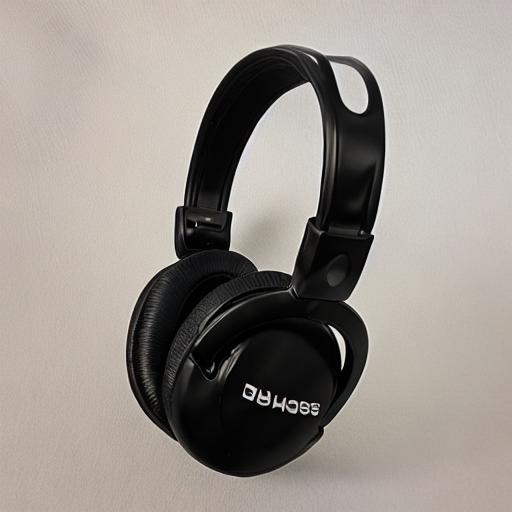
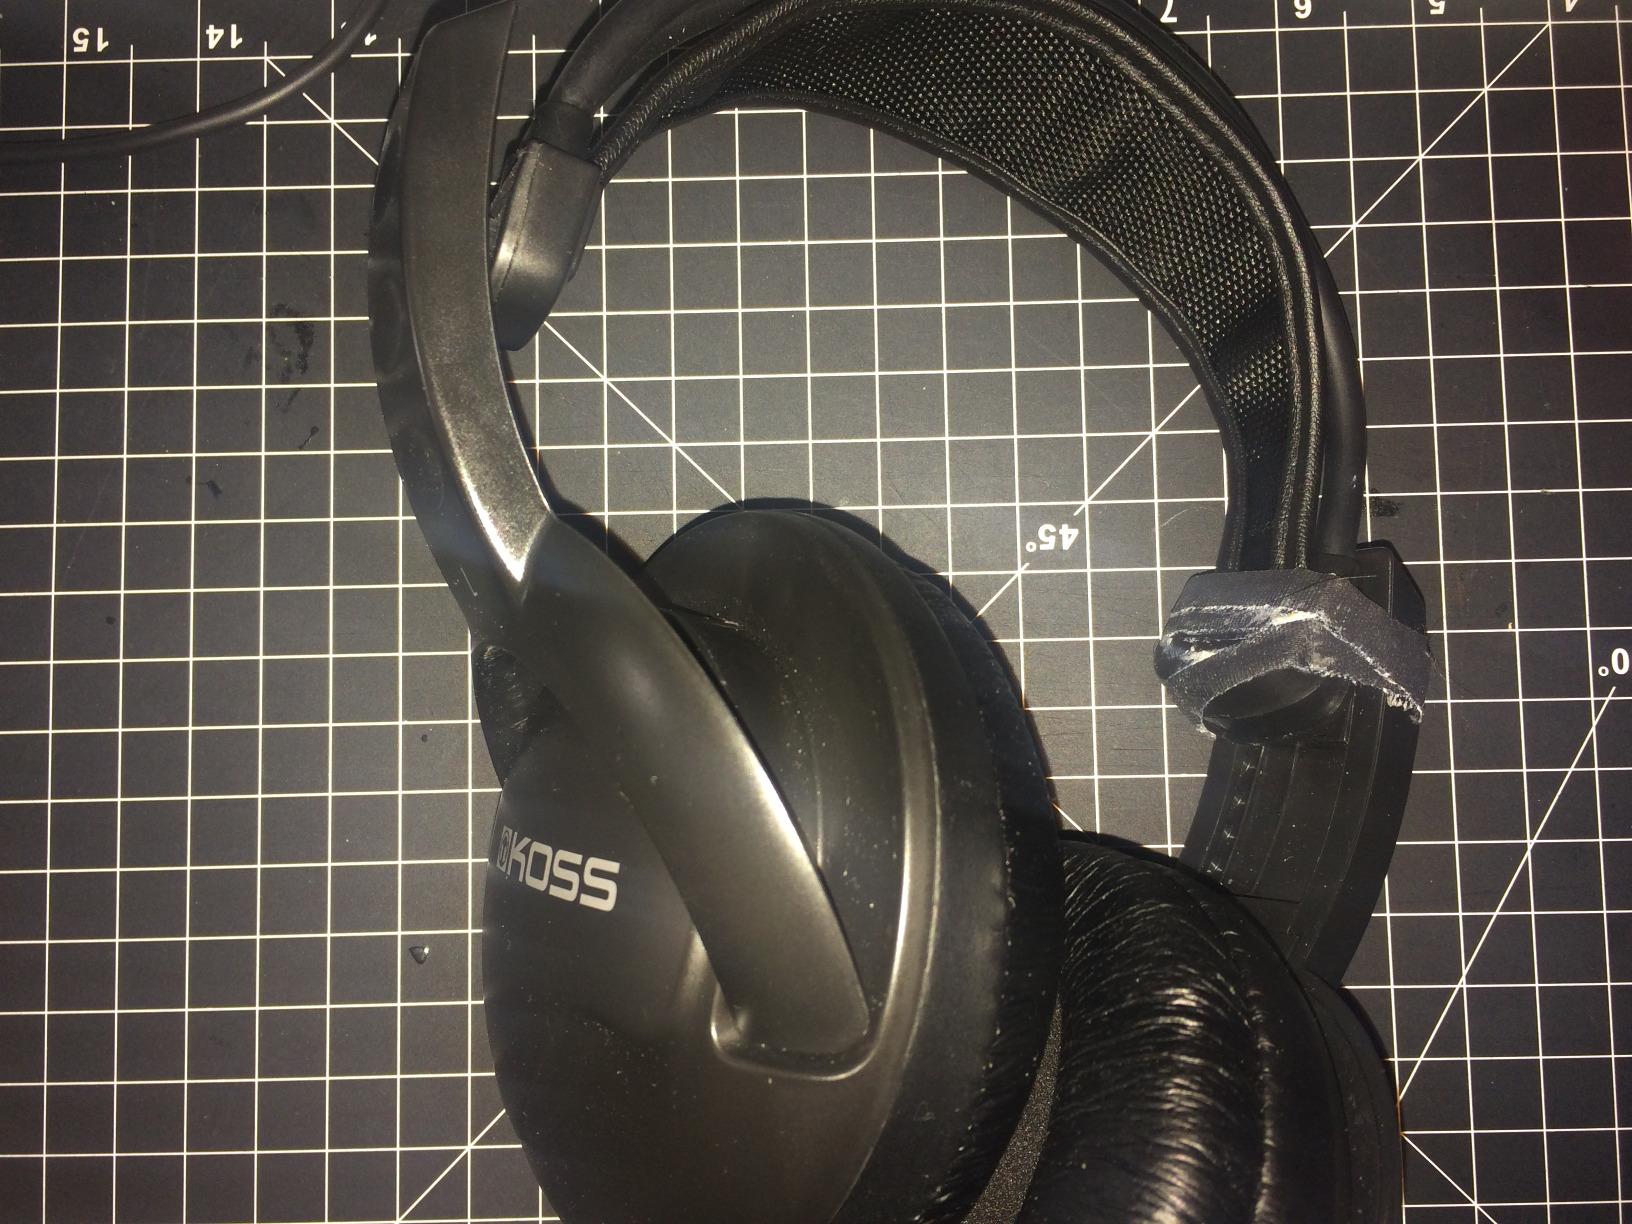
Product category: headphones
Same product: no